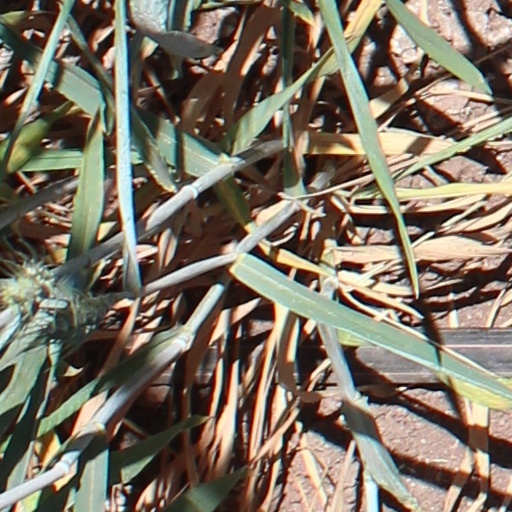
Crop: wheat